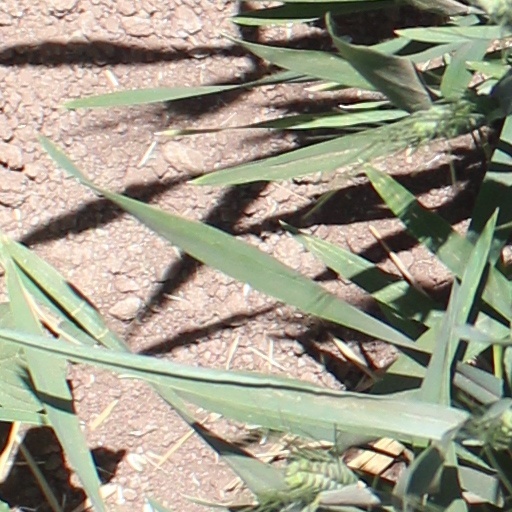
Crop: wheat